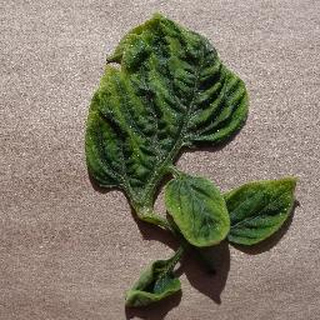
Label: tomato_yellow_leaf_curl_virus